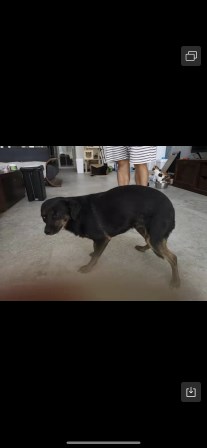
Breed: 3580-n000122-Labrador_retriever